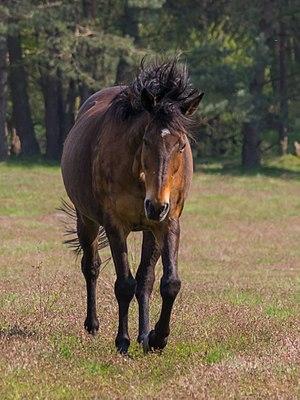
Le Senner est une race de chevaux de selle de type arabe, originaire de la lande de Senne, en Allemagne. Il provient peut-être de troupeaux sauvages cités dans la région dès 1160, puis élevés en liberté sur des siècles. Le type actuel est beaucoup plus récent, des croisements avec l'Arabe, l'Anglo-arabe et le Pur-sang lui ayant donné son apparence de cheval arabe lourd et sportif.